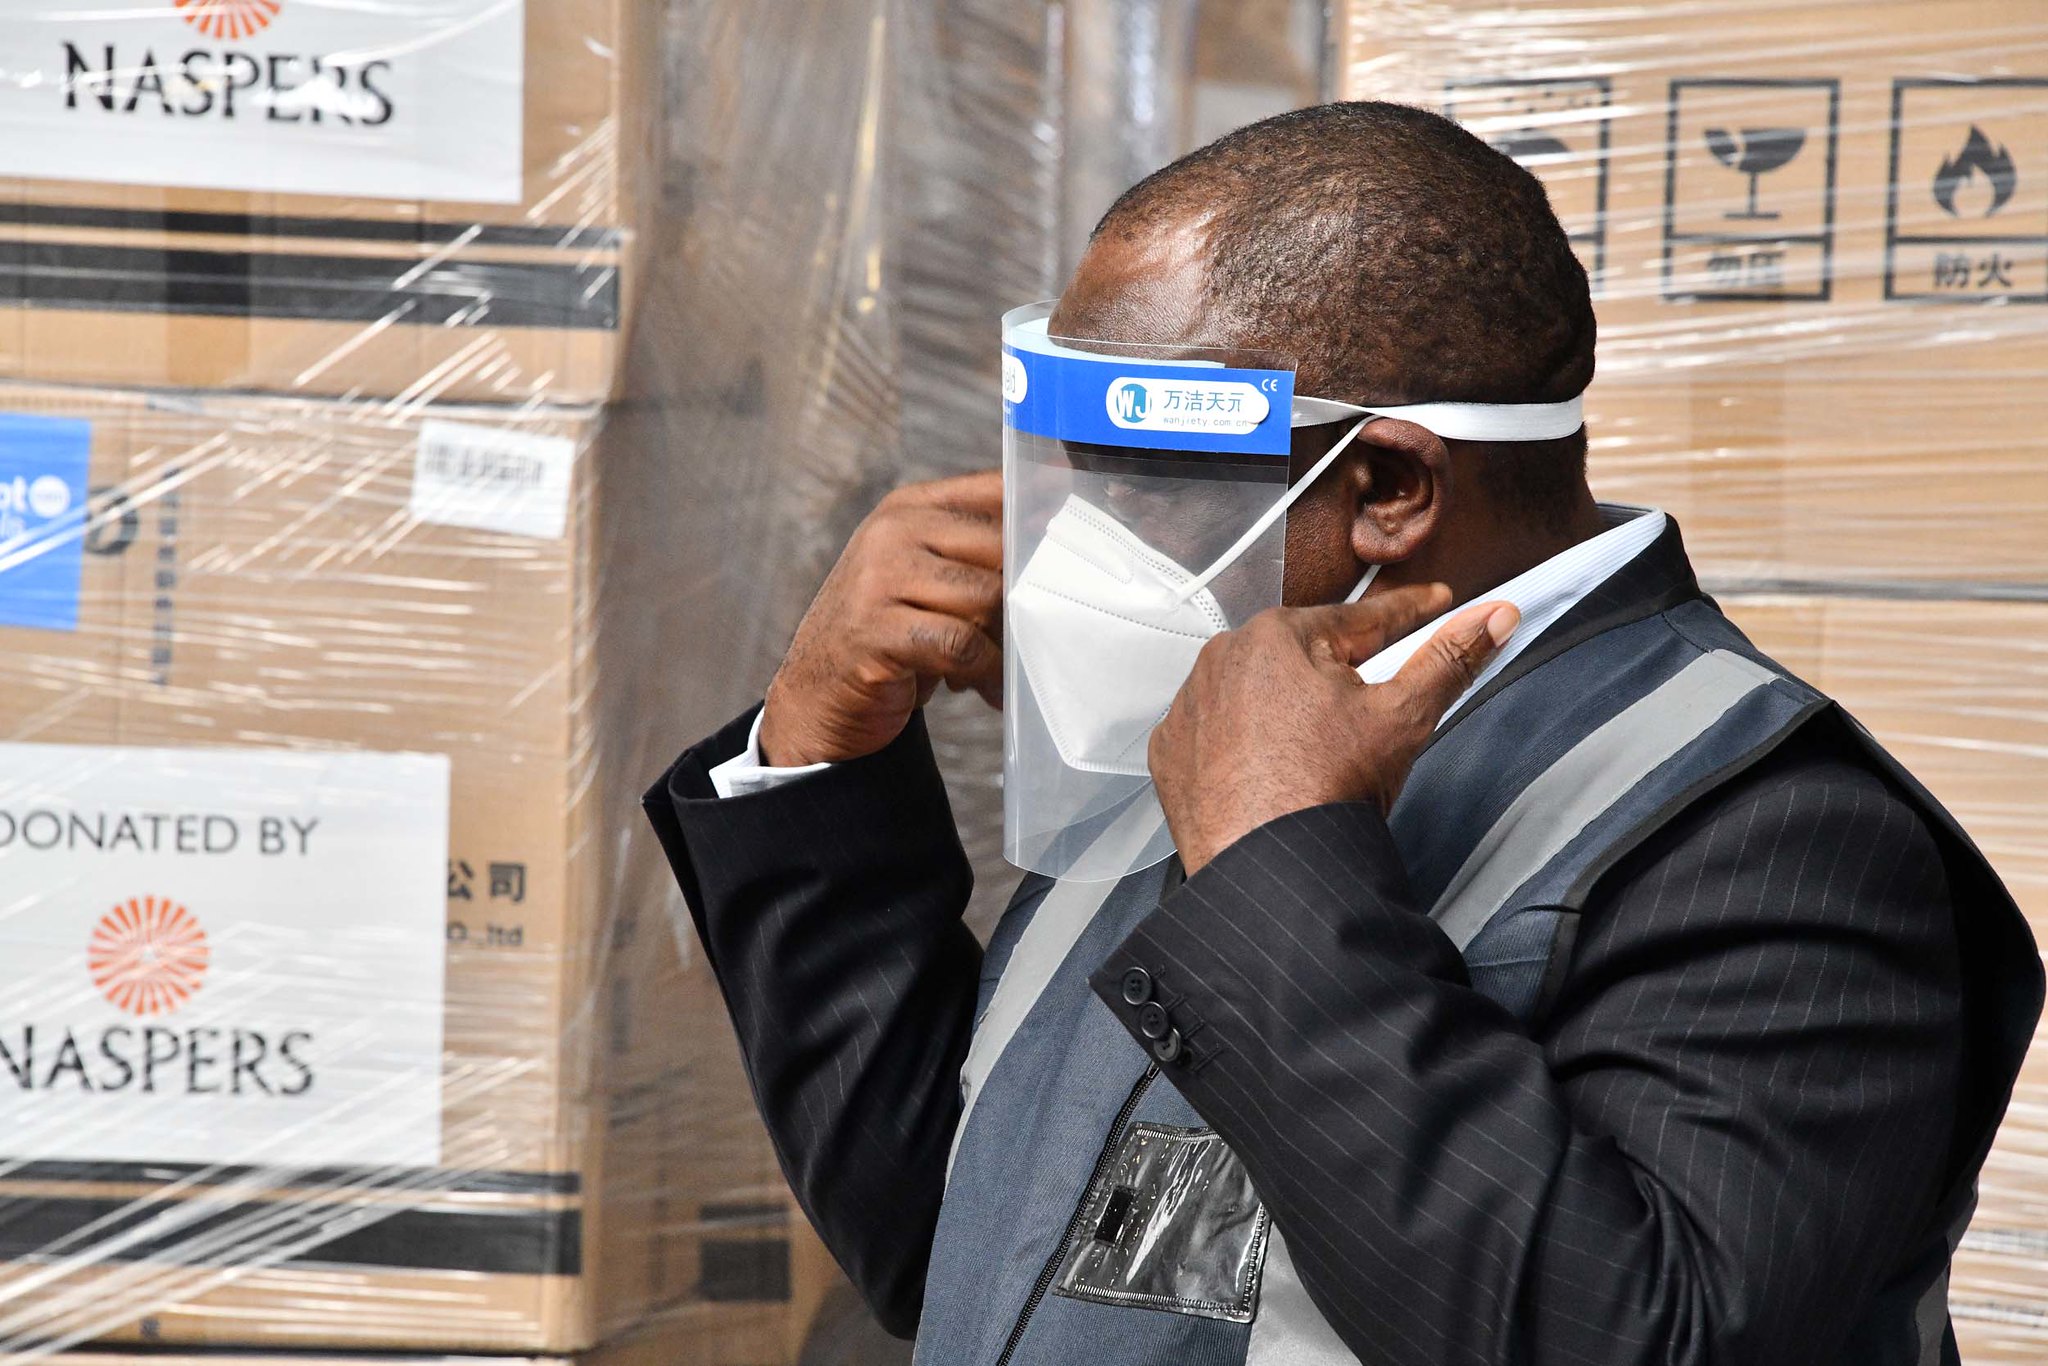
Objects detected:
Mask
Face_Shield